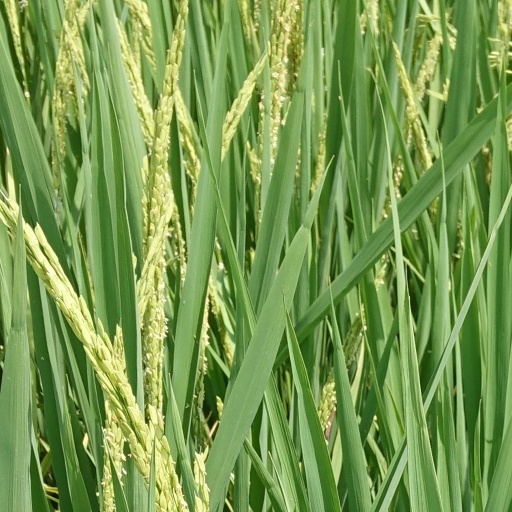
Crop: rice